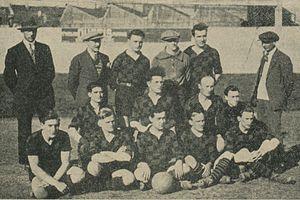
équipe première du FC Lorient en mars 1928
Le Football Club de Lorient, de son nom officiel Football Club de Lorient Bretagne Sud et couramment abrégé en FC Lorient ou FCL, est un club de football français basé à Lorient.